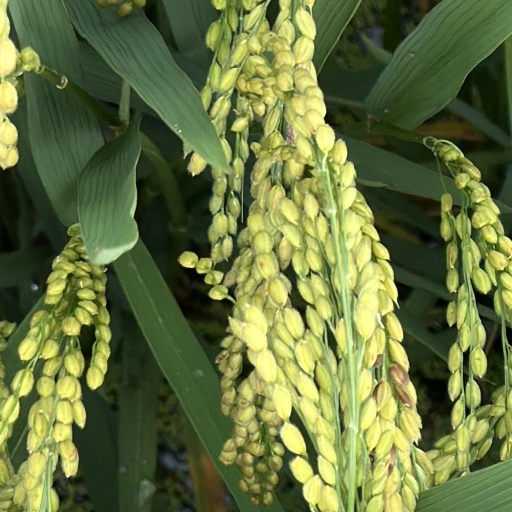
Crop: rice